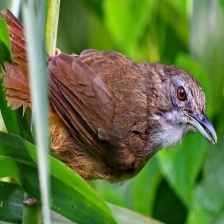
Species: ABBOTTS BABBLER
Scientific name: MALACOCINCLA ABBOTTI